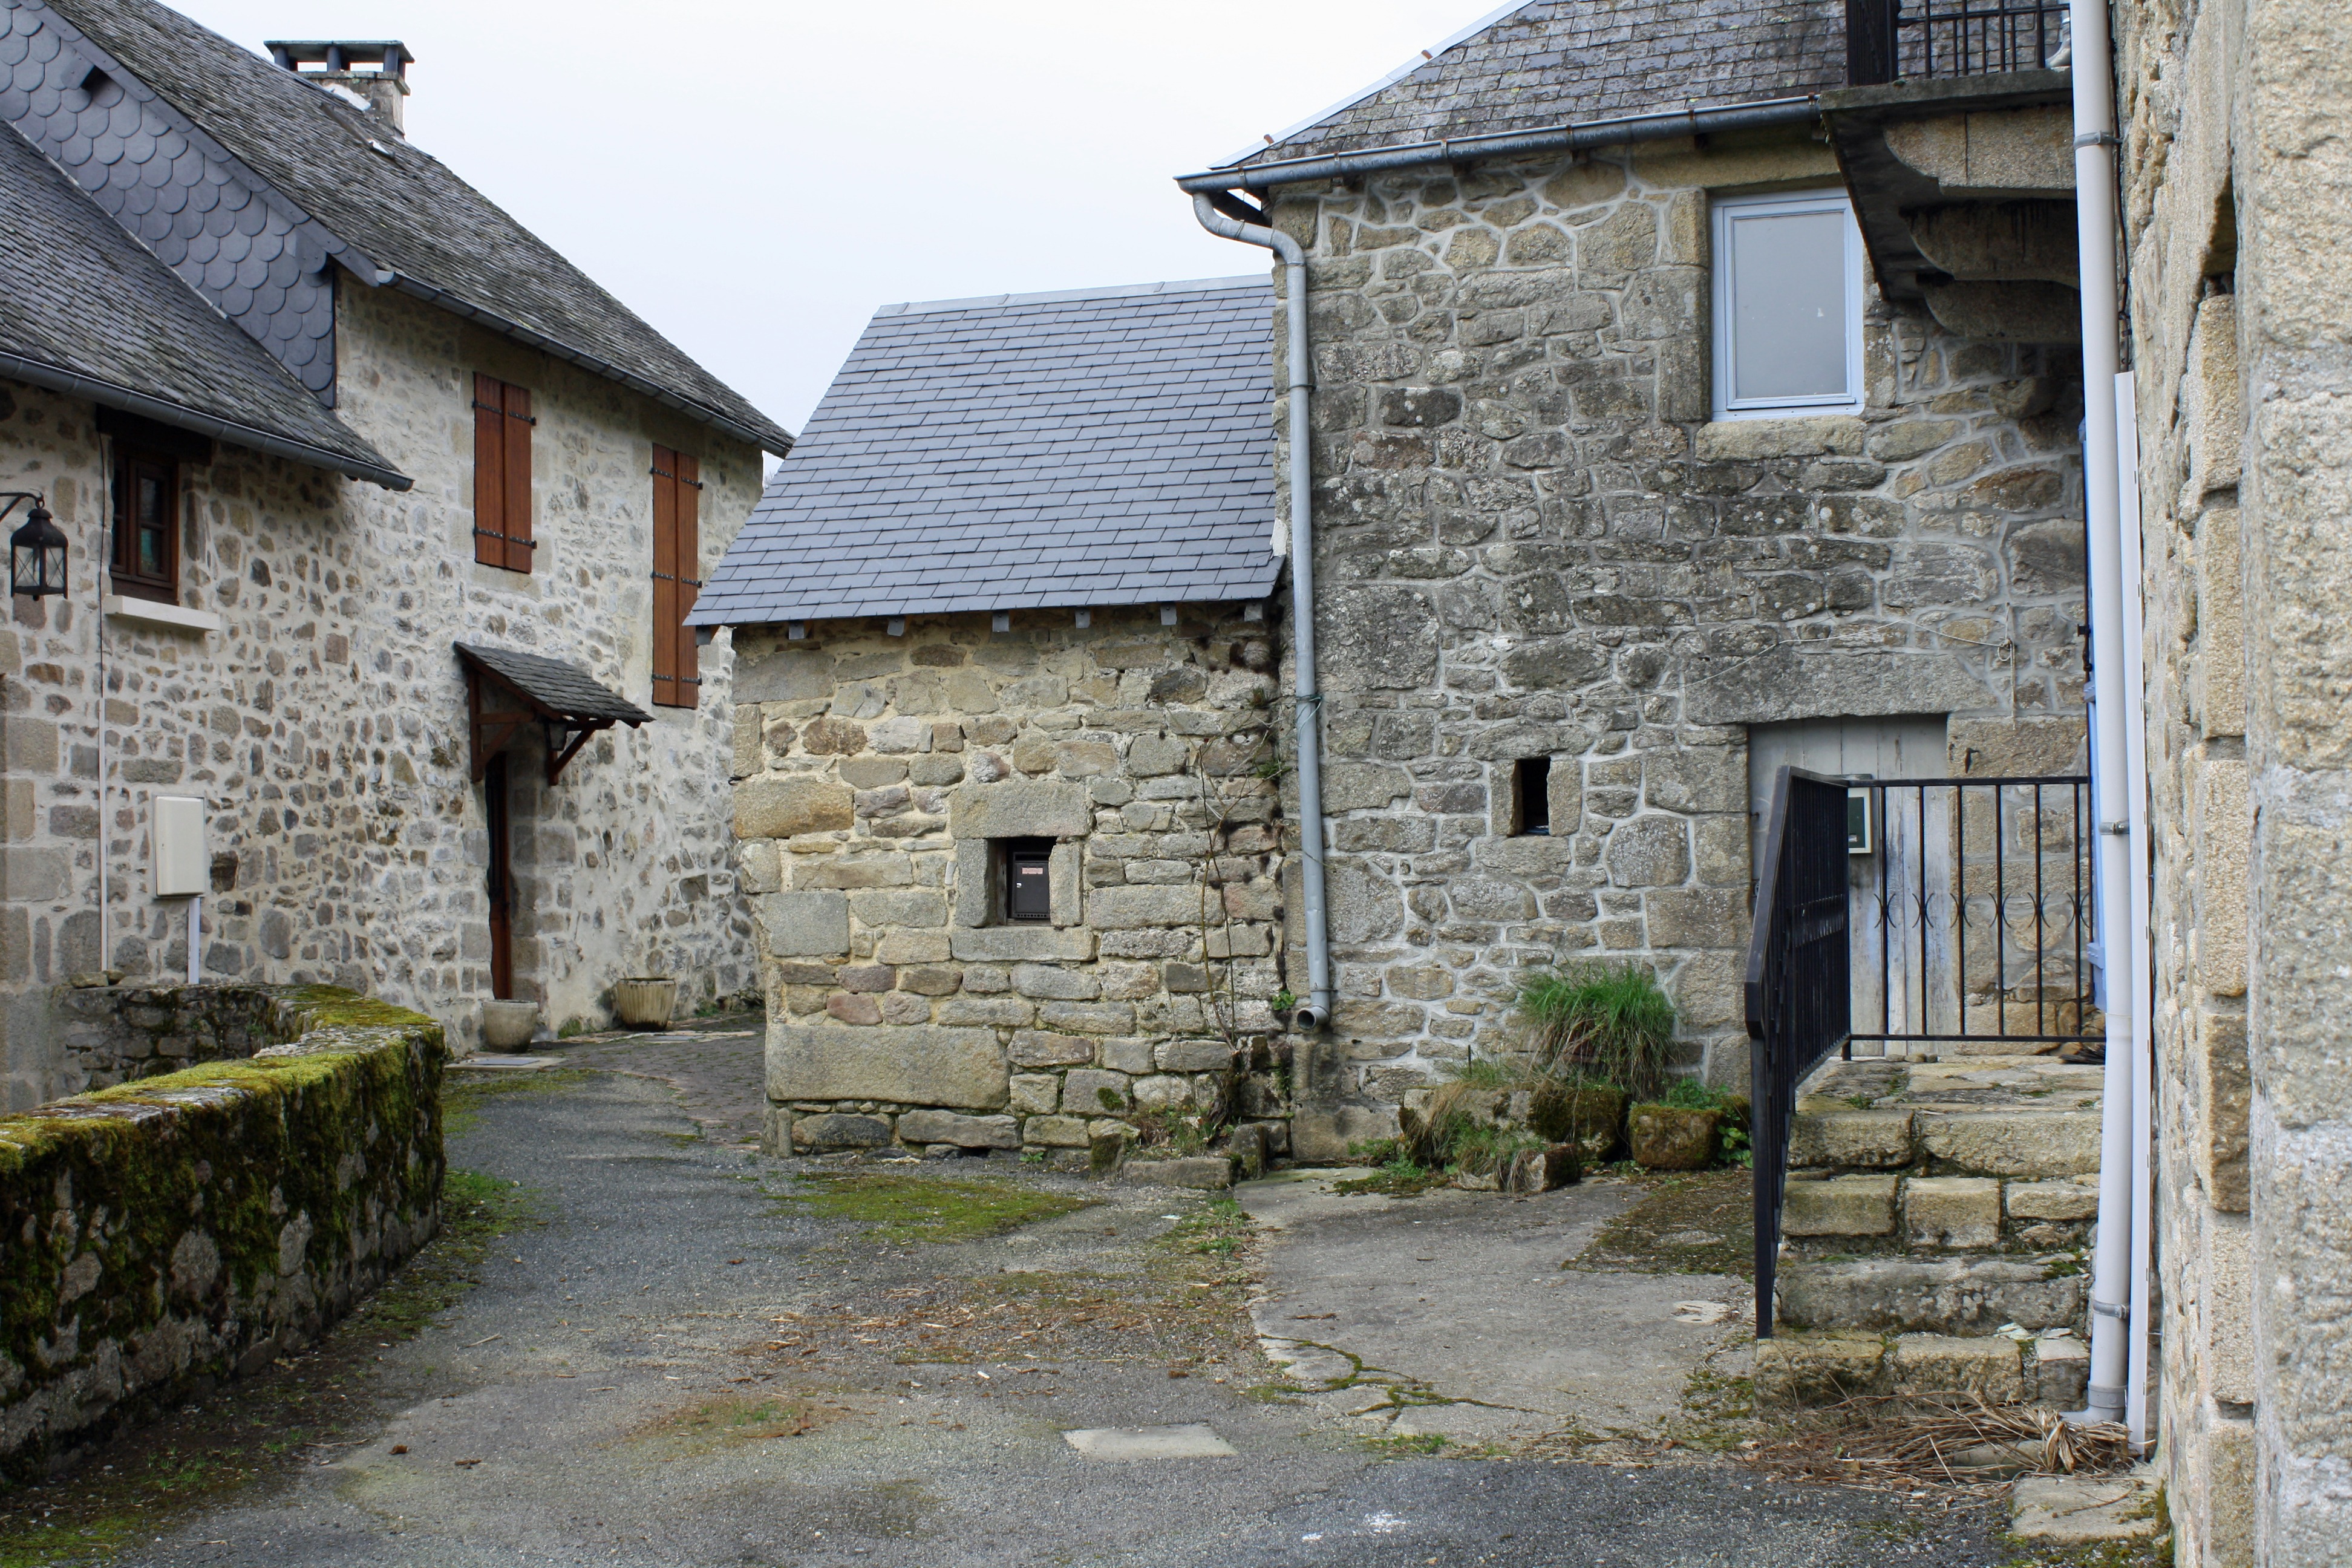
house, town, building, home, village, cottage, facade, property, farmhouse, estate, neighbourhood, rural area, stone houses, residential area, stone buildings, human settlement, french hamlet, ancient houses, stone hamlet